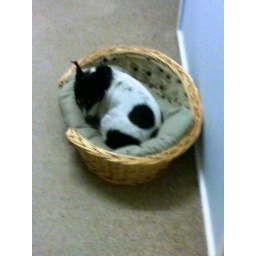
bessie is my dog she sleeps outside my bedroom door in passage and barks if any-one come to door